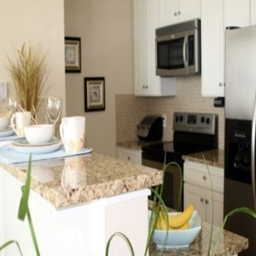
A kitchen with marble counters and stainless steel fixtures.
The organized and vacant kitchen is white with granite countertops and steel appliances.
The cups are sitting on the marble countertop.
a kitchen with some cups bowls and a stove and refrigerator
A white colored kitchen with stainless steel appliances.